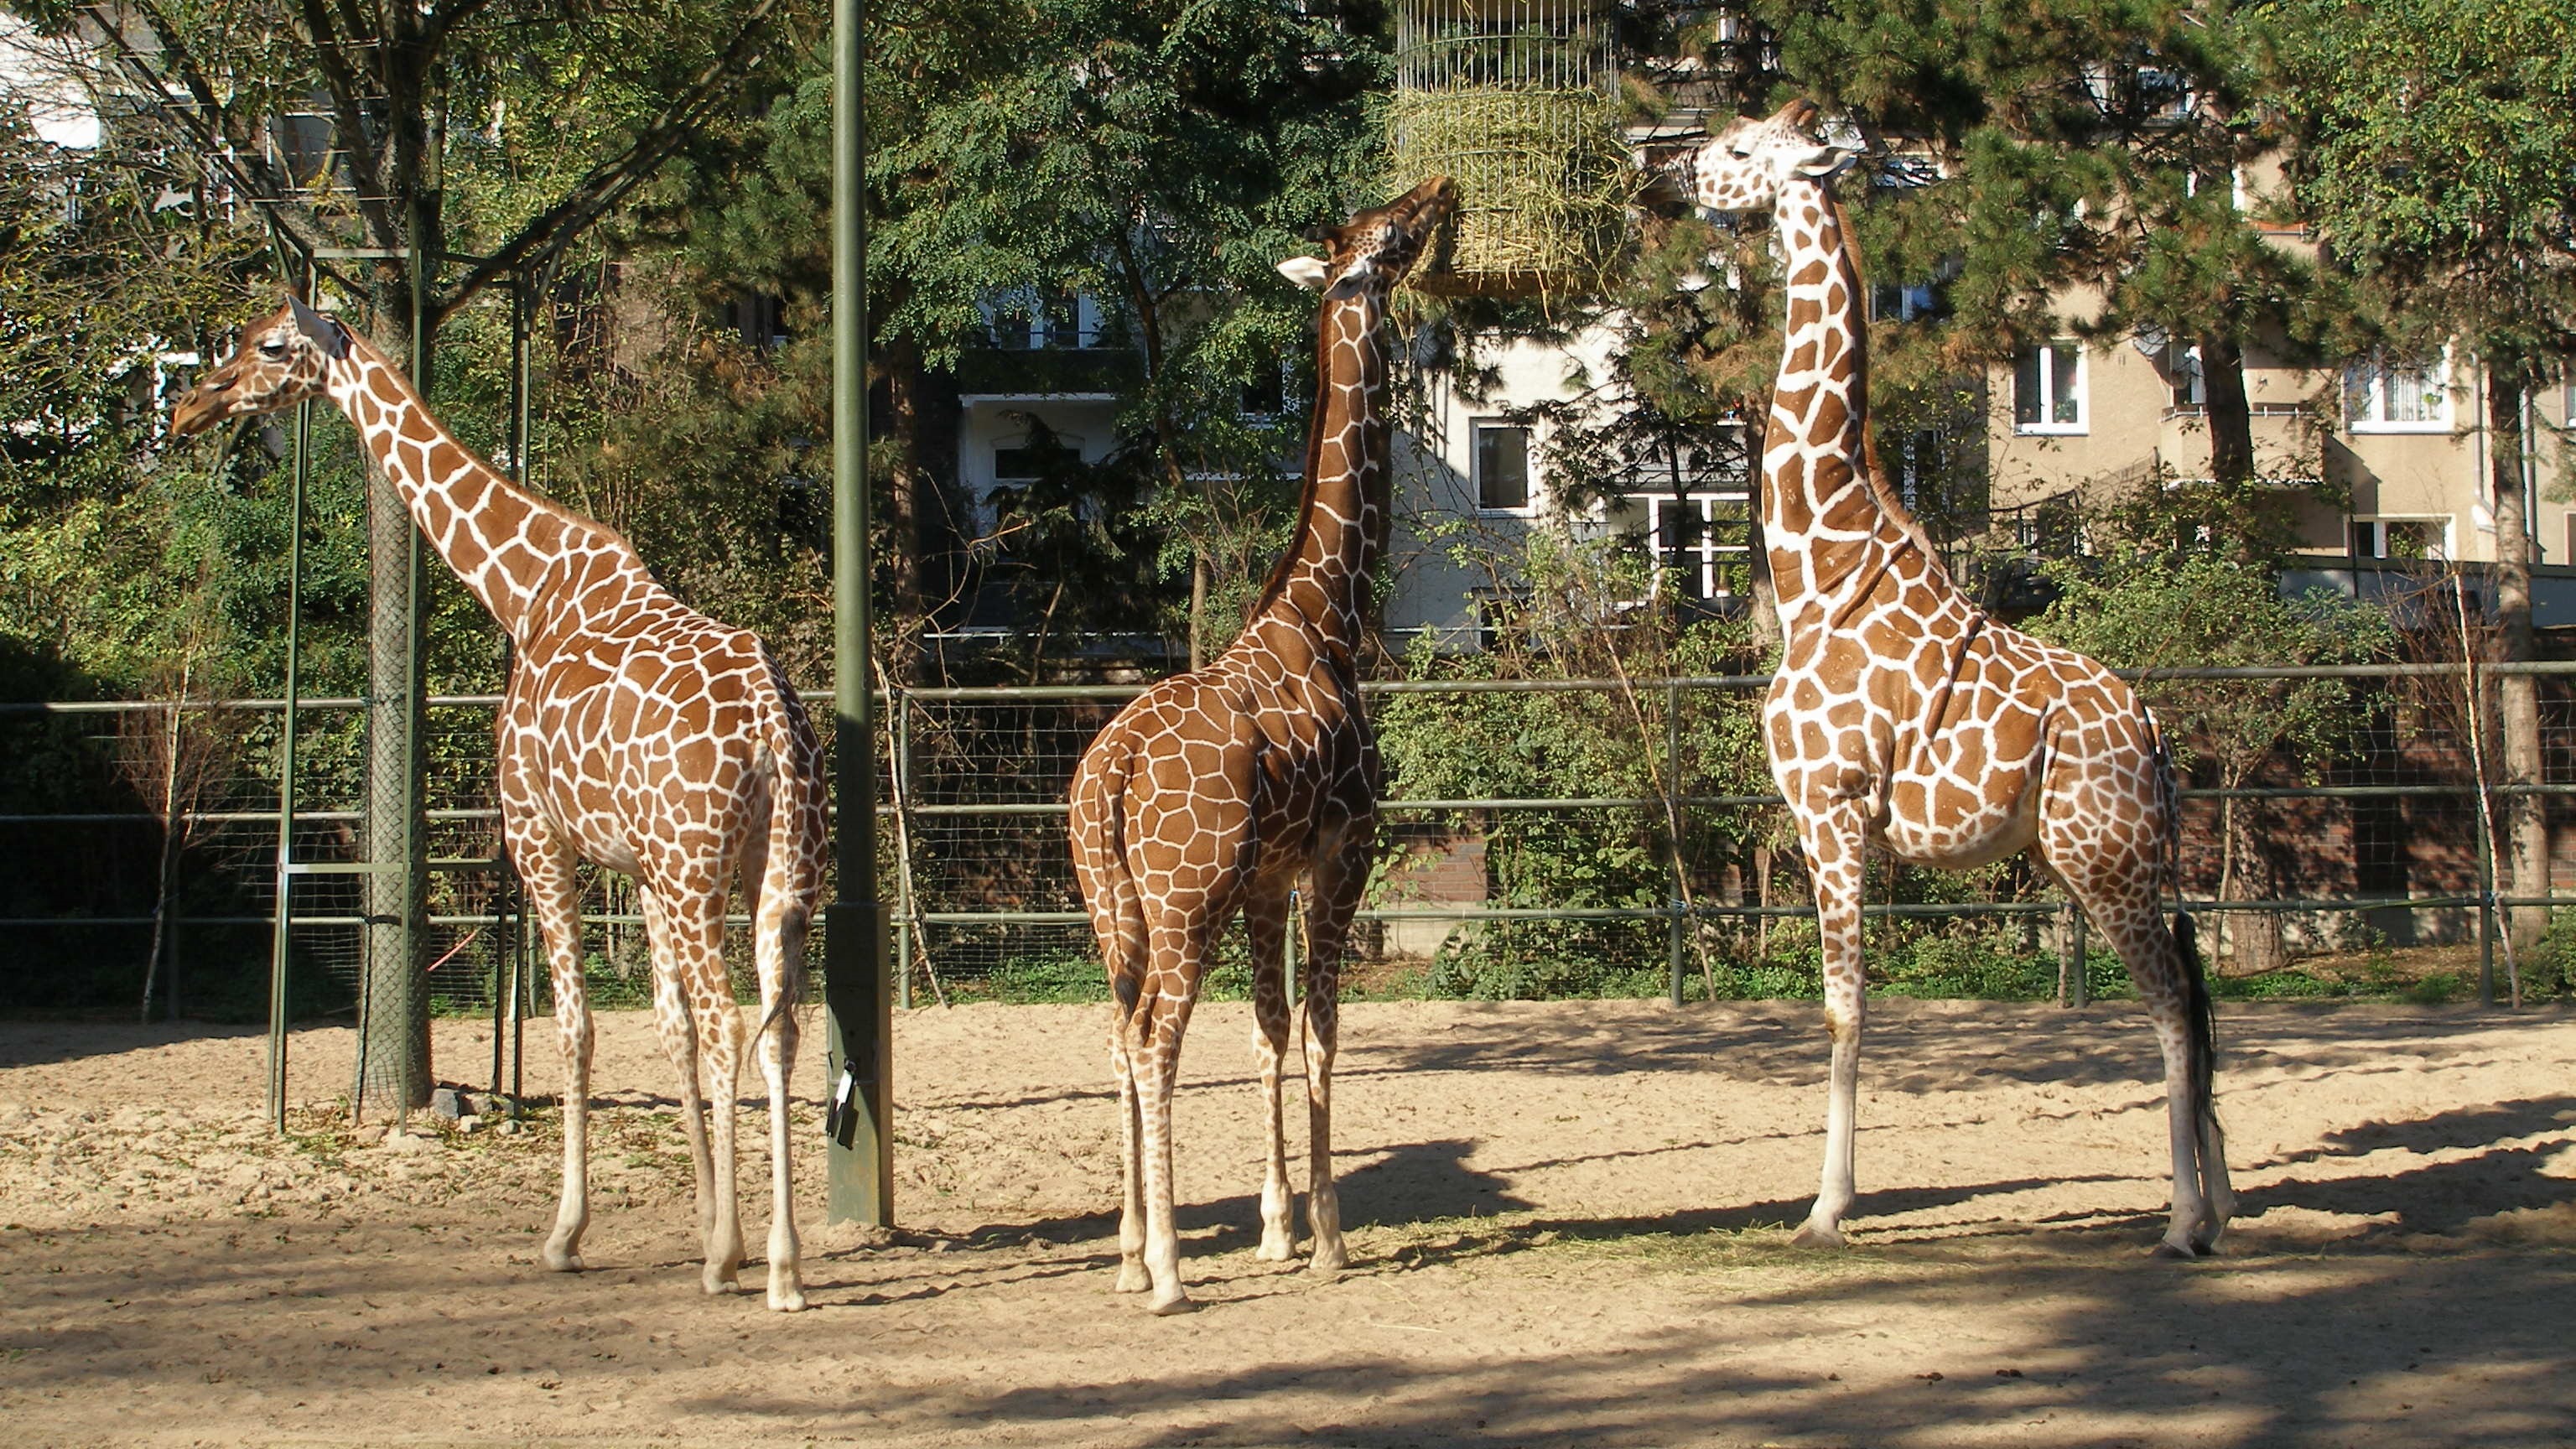
nature, recreation, wildlife, zoo, africa, mammal, fauna, savanna, giraffe, neck, animals, giraffes, safari, giraffidae, outdoor recreation